Seven Laws of Noah

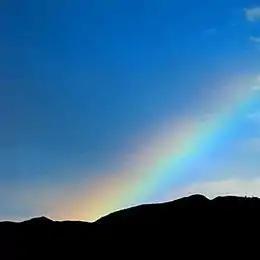
The rainbow is the unofficial symbol of Noahidism, recalling the Genesis flood narrative in which a rainbow appears to Noah after the Flood; it represents God's promise to Noah to refrain from flooding the Earth and destroying all life again.

In Judaism, the Seven Laws of Noah ("Sheva Mitzvot B'nei Noach"), otherwise referred to as the Noahide Laws or the Noachian Laws (from the Hebrew pronunciation of "Noah"), are a set of universal moral laws which, according to the Talmud, were given by God as a covenant with Noah and with the "sons of Noah"—that is, all of humanity.